Albert Bridge, London

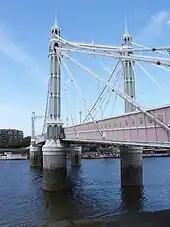
The unusual colour scheme is intended to increase visibility to shipping in poor lighting conditions.

In 1869, the time allowed by the 1864 act to build the bridge expired. Delays caused by the Chelsea Embankment project meant that work on the bridge had not even begun, and a new act of Parliament, the (32 & 33 Vict. c. xliv), was required to extend the time limit. Construction finally got underway in 1870, and it was anticipated that the bridge would be completed in about a year, at a cost of £70,000 (about £ in ). In the event, the project ran for over three years, and the final bill came to £200,000 (about £ in ). It was intended to open the bridge and the Chelsea Embankment in a joint ceremony in 1874, but the Albert Bridge Company was keen to start recouping the substantially higher-than-expected costs, and the bridge opened without any formal ceremony on 23 August 1873, almost ten years after its authorisation. As the law demanded, the Albert Bridge Company then bought Battersea Bridge.